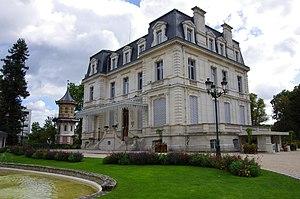
Claude Augustin Léon Salleron, né le 29 décembre 1820 à Paris et mort le 19 novembre 1904 à Versailles, est un architecte français.